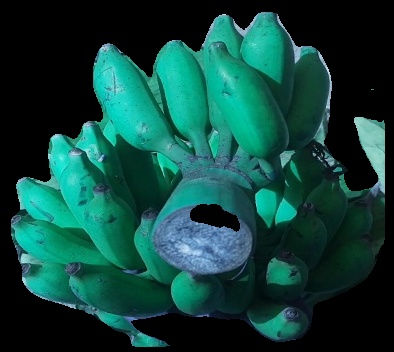
Variety: elakki-bale
Grade: grade3